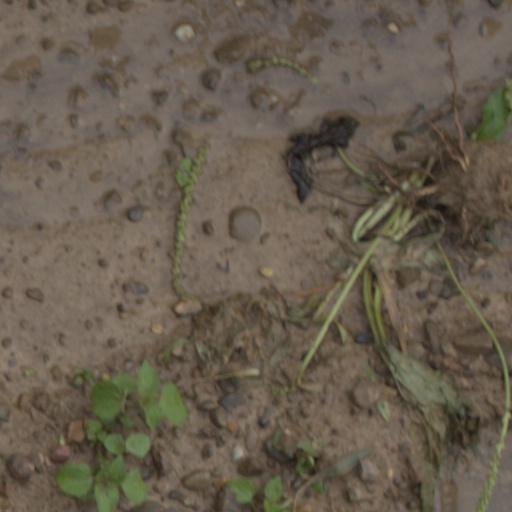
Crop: wheat